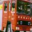
Label: truck